John Mullan (road builder)

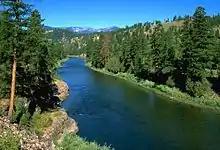
The Clark Fork River in Montana. Mullan largely followed this river from Lake Pend Oreille through the Bitterroot Mountains, until it reached the Bitterroot Valley. Its twisting bed and broad, fast-flowing waters required extensive bridging.

Walter Johnson had a secondary mission as well: To have the War Department send a unit of soldiers over the Mullan Road. This would not only put an end to talk that the road was intended for commercial (not military) use, but also prove the road's value. Johnson successfully convinced Floyd to give the order. Instead of returning to Fort Walla Walla with a letter from Humphreys canceling construction, Johnson returned with a letter from Floyd with the good news about the new appropriation.